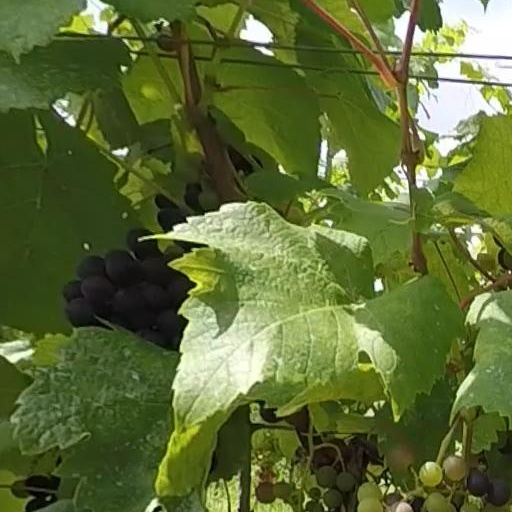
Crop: grape